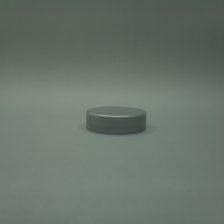
Color: silver/gray
Cap type: standard cap